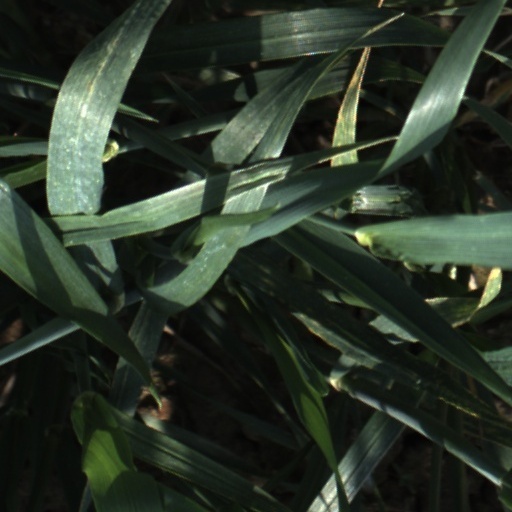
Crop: wheat